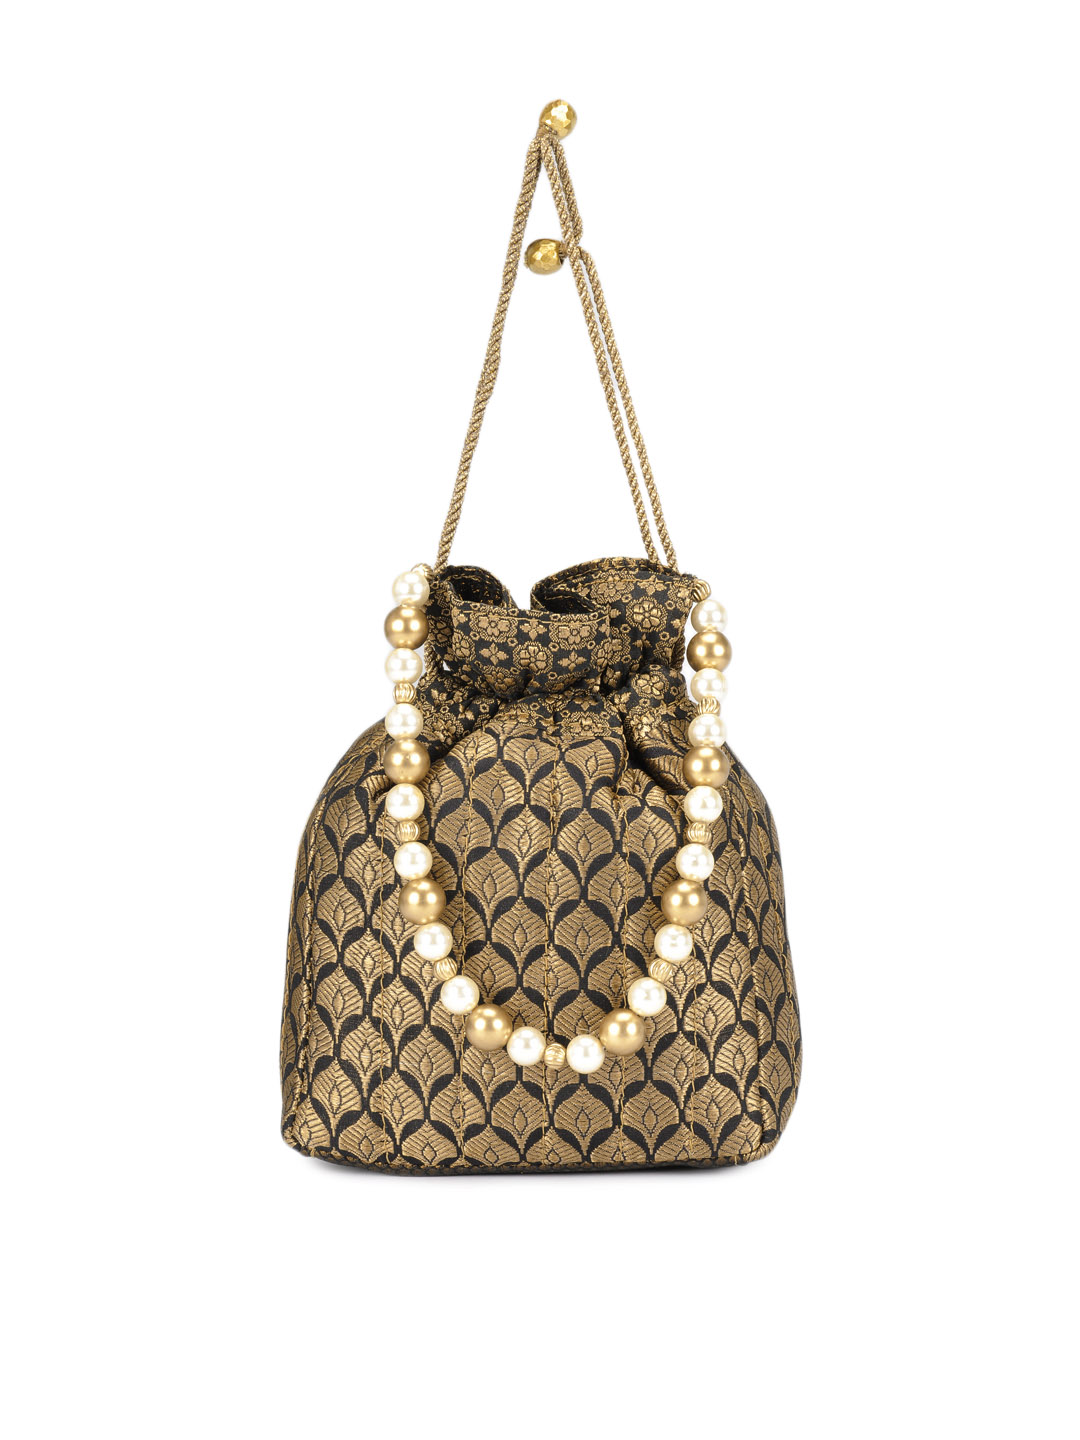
Rocia Women Bronze and Black Purse
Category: Accessories / Bags / Clutches
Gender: Women
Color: Bronze
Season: Summer 2012
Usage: Casual